Electoral district III (Croatian Parliament)

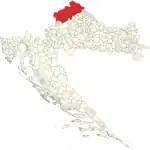

Under 2023 revision district boundaries were redrawn according to suggestion of Constitutional Court to compel proportional number of voters.